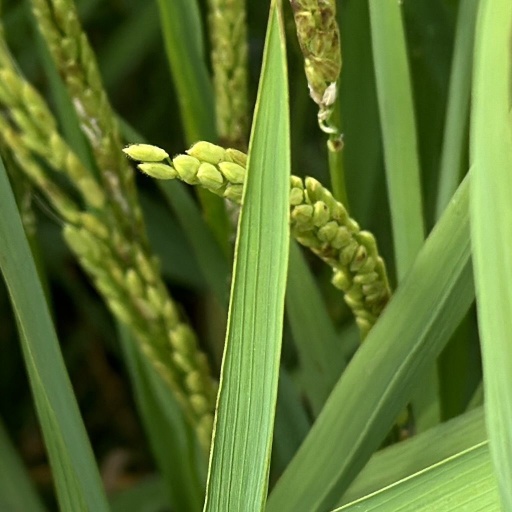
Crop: rice